Church of St Thomas, Thurstonland

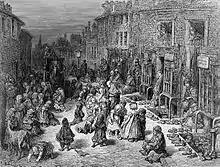
19th century slums of Seven Dials where he did "great work"

Thompson was educated at Queen's College, Birmingham, graduating in 1863. On 29 June 1865 he was ordained deacon by the Bishop of Ripon in the chapel of the Episcopal Palace at Ripon. He was ordained priest on Sunday 22 September 1867 by the Bishop in the same chapel. From 1865 to 1868 he was curate of Longwood, West Yorkshire. In 1868 the vicar of Kirkburton, Rev. Richard Collins (1794–1882), appointed him curate of the chapel of ease at Thurstonland, in anticipation of his incumbency of the new parish of Thurstonland and its projected Church of St Thomas, which was to be completed in 1870. In June 1868 the Bishop of Ripon licensed him to the stipendiary curacy of Kirkburton, to officiate in Thurstonland.